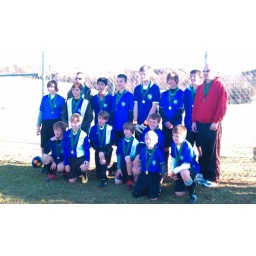
Our U-14 boys took home a 2nd place medal from the tournament in Morristown. Sent from the droid.